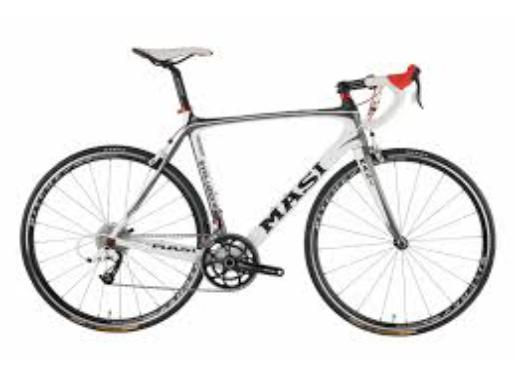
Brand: masi bicycles
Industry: Transportation